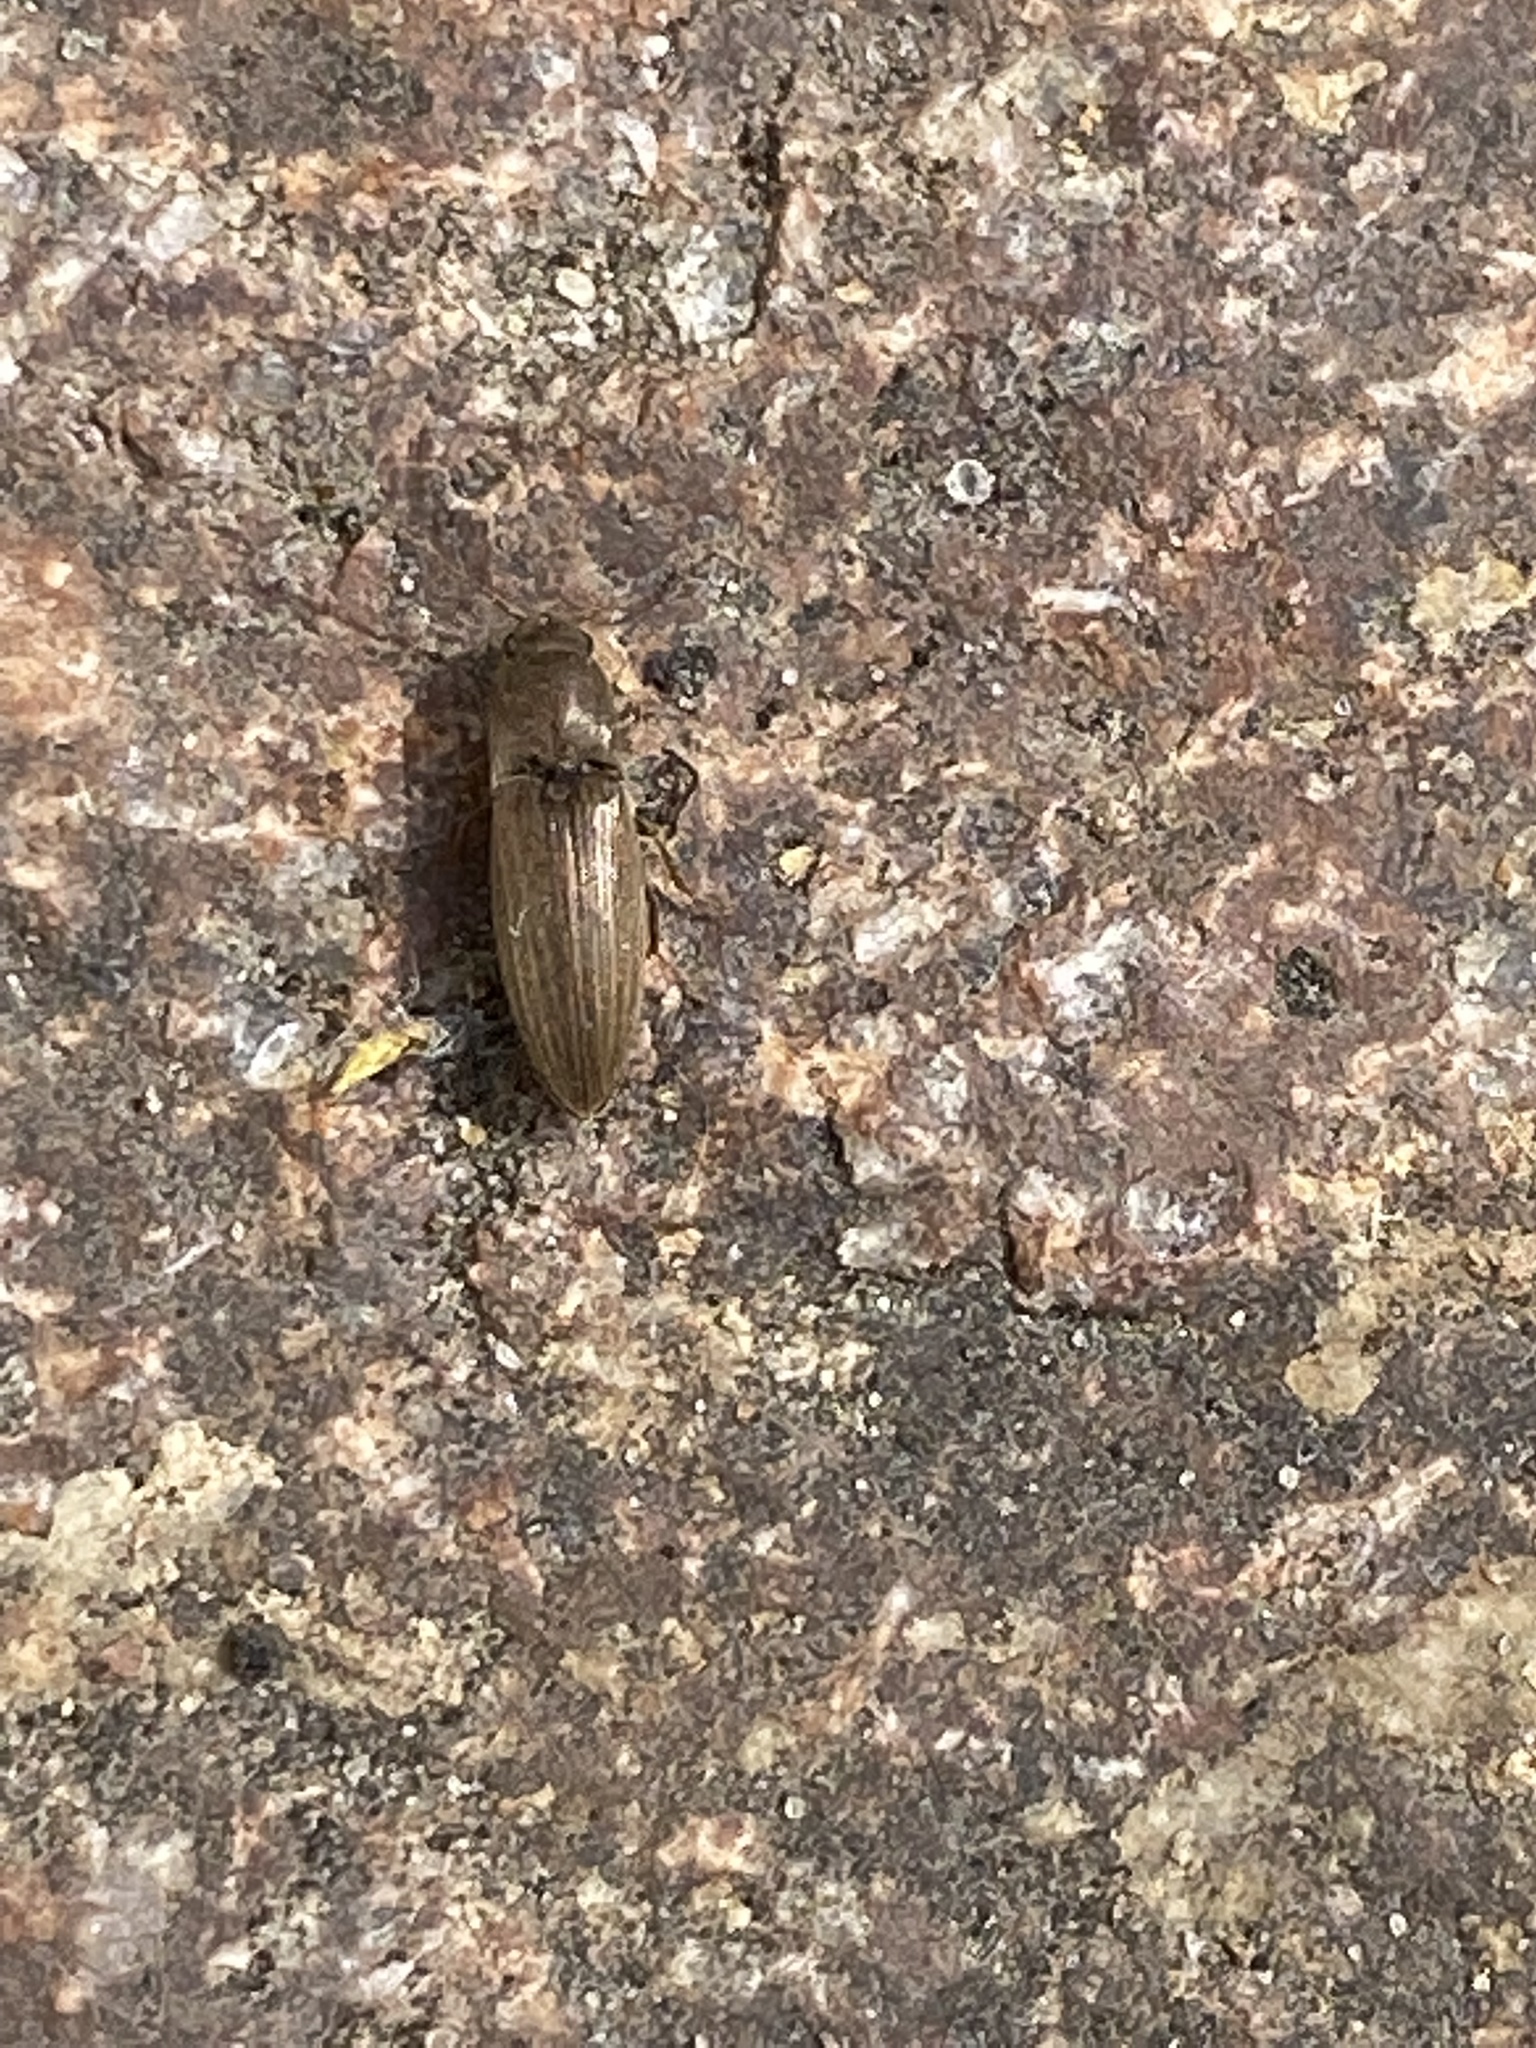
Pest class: clickbeetles_wireworms